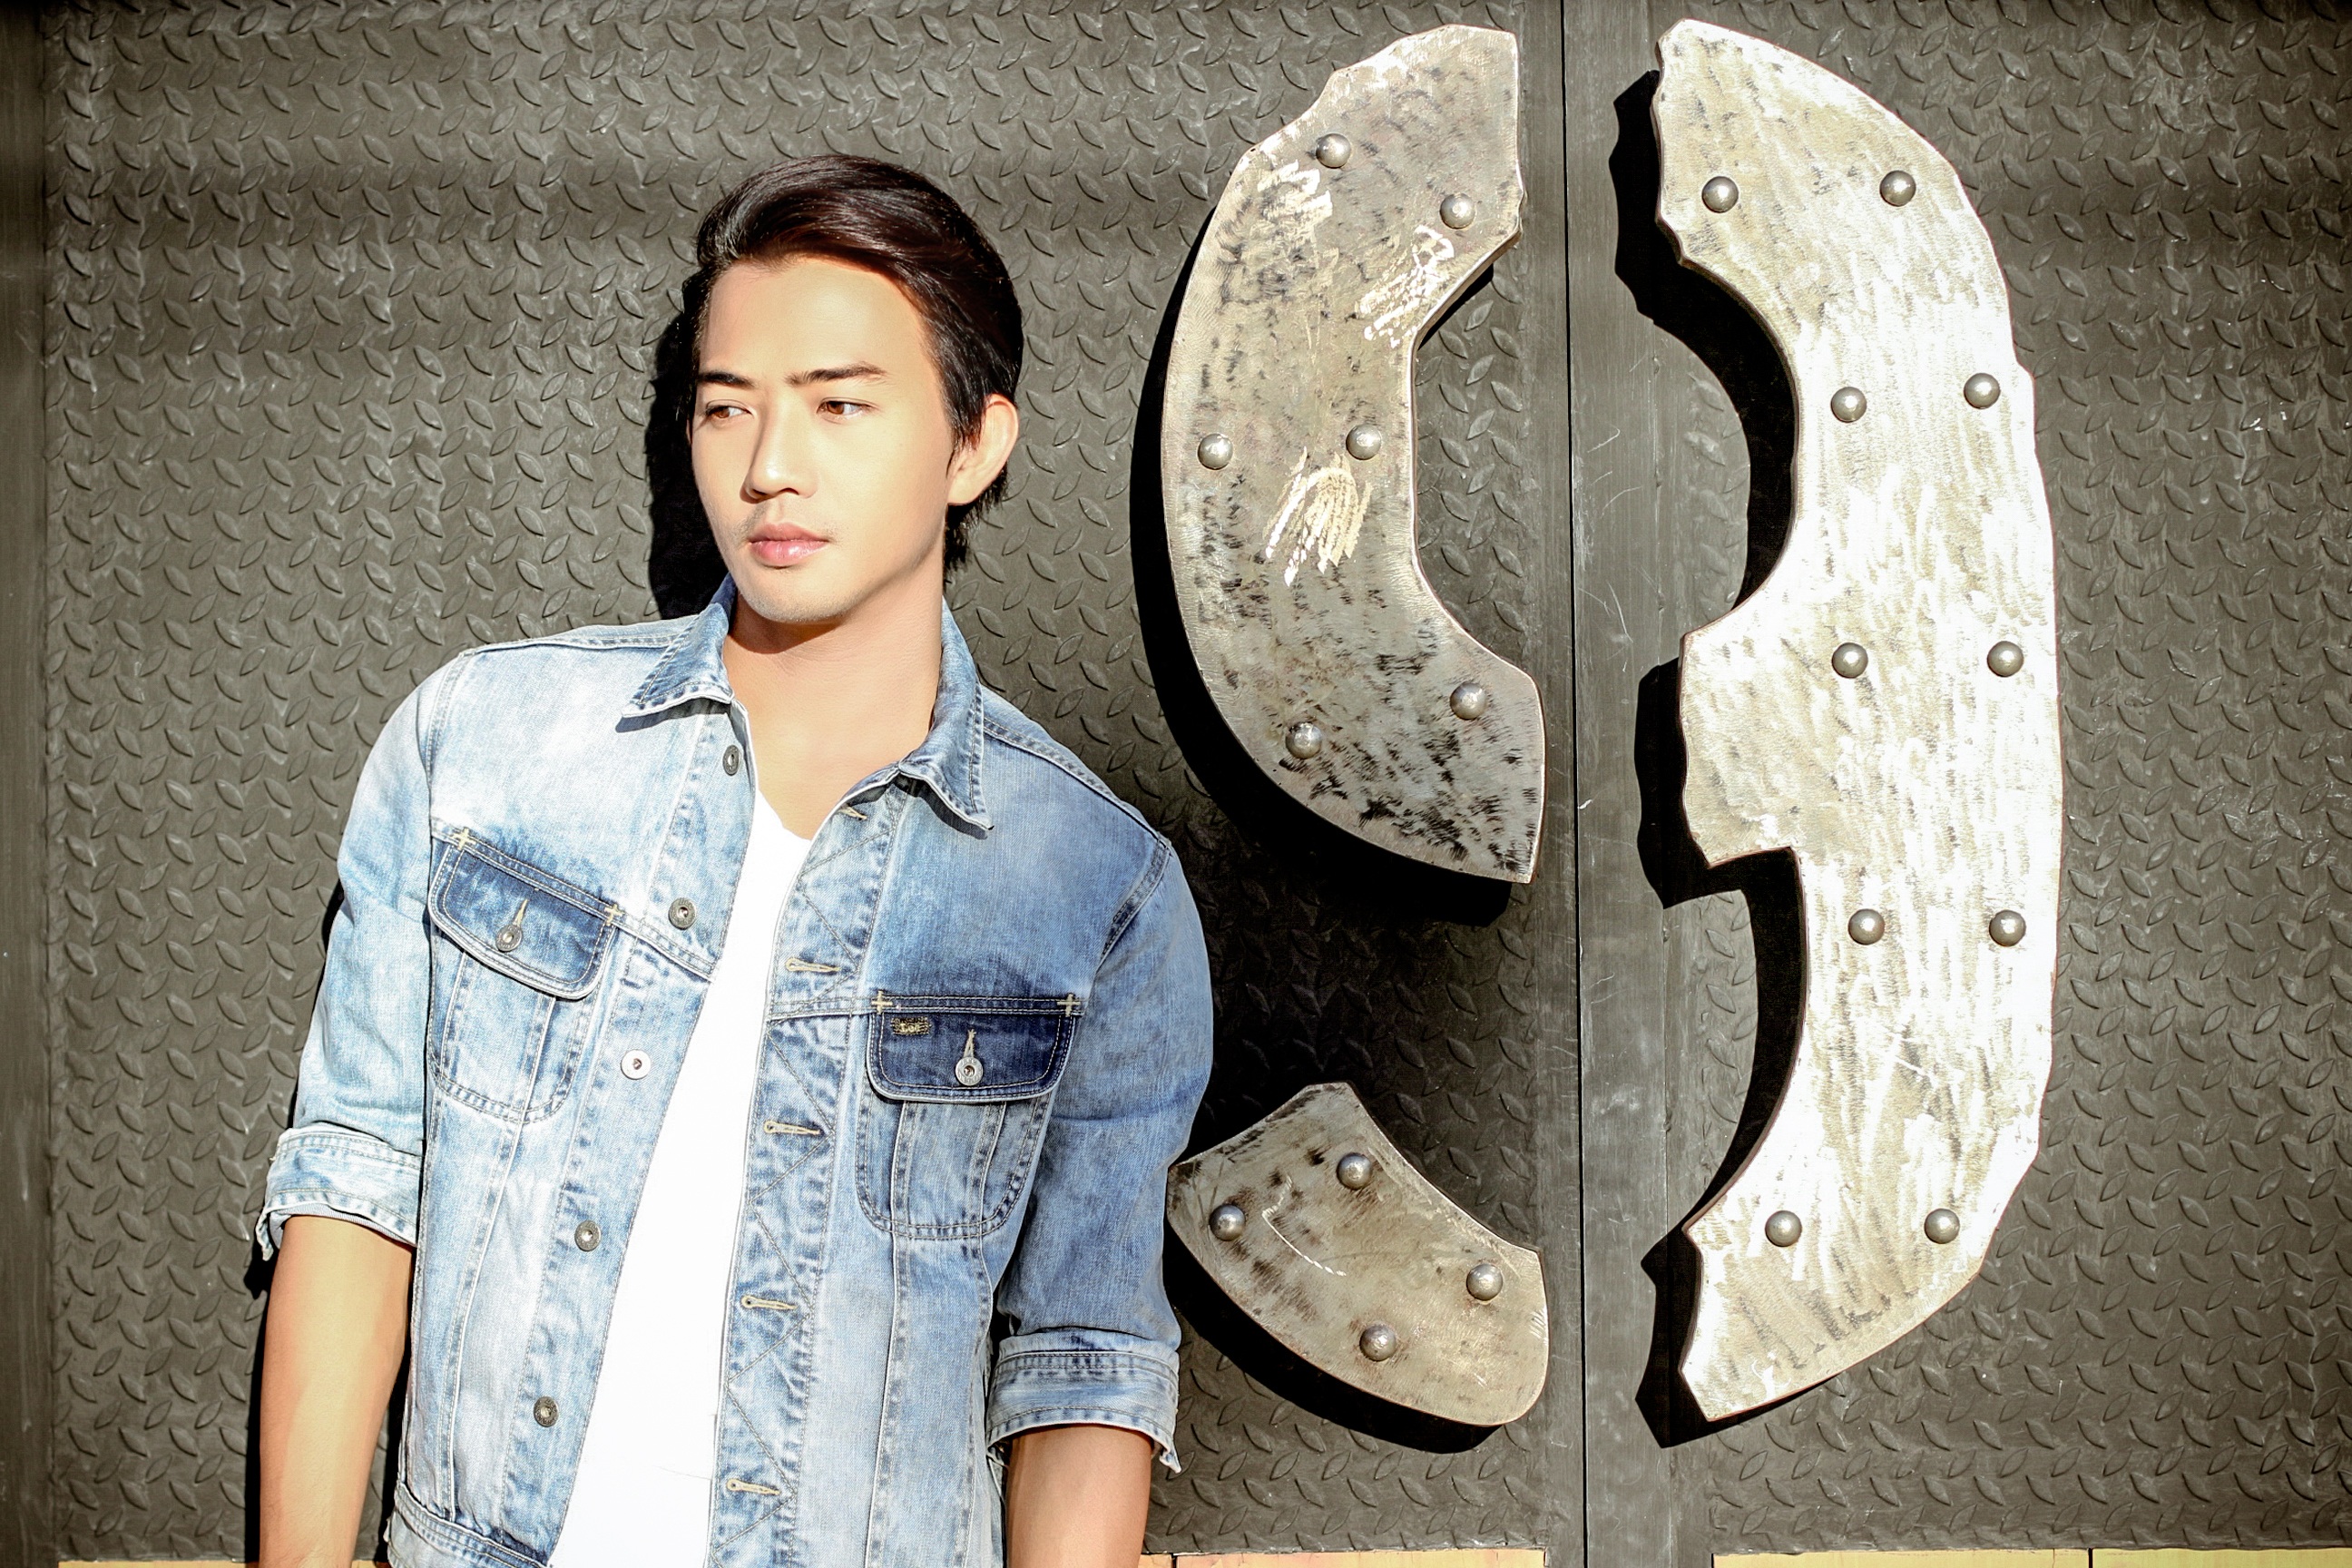
fashion, clothing, face, men, footwear, stand alone